Bletchley Park

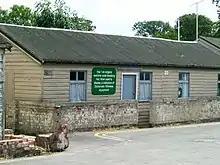
Hut 1

Admiral Hugh Sinclair was the founder and head of GC&CS between 1919 and 1938 with Commander Alastair Denniston being operational head of the organization from 1919 to 1942, beginning with its formation from the Admiralty's Room 40 (NID25) and the War Office's MI1b. Key GC&CS cryptanalysts who moved from London to Bletchley Park included John Tiltman, Dillwyn "Dilly" Knox, Josh Cooper, Oliver Strachey and Nigel de Grey. These people had a variety of backgroundslinguists and chess champions were common, and Knox's field was papyrology. The British War Office recruited top solvers of cryptic crossword puzzles, as these individuals had strong lateral thinking skills.